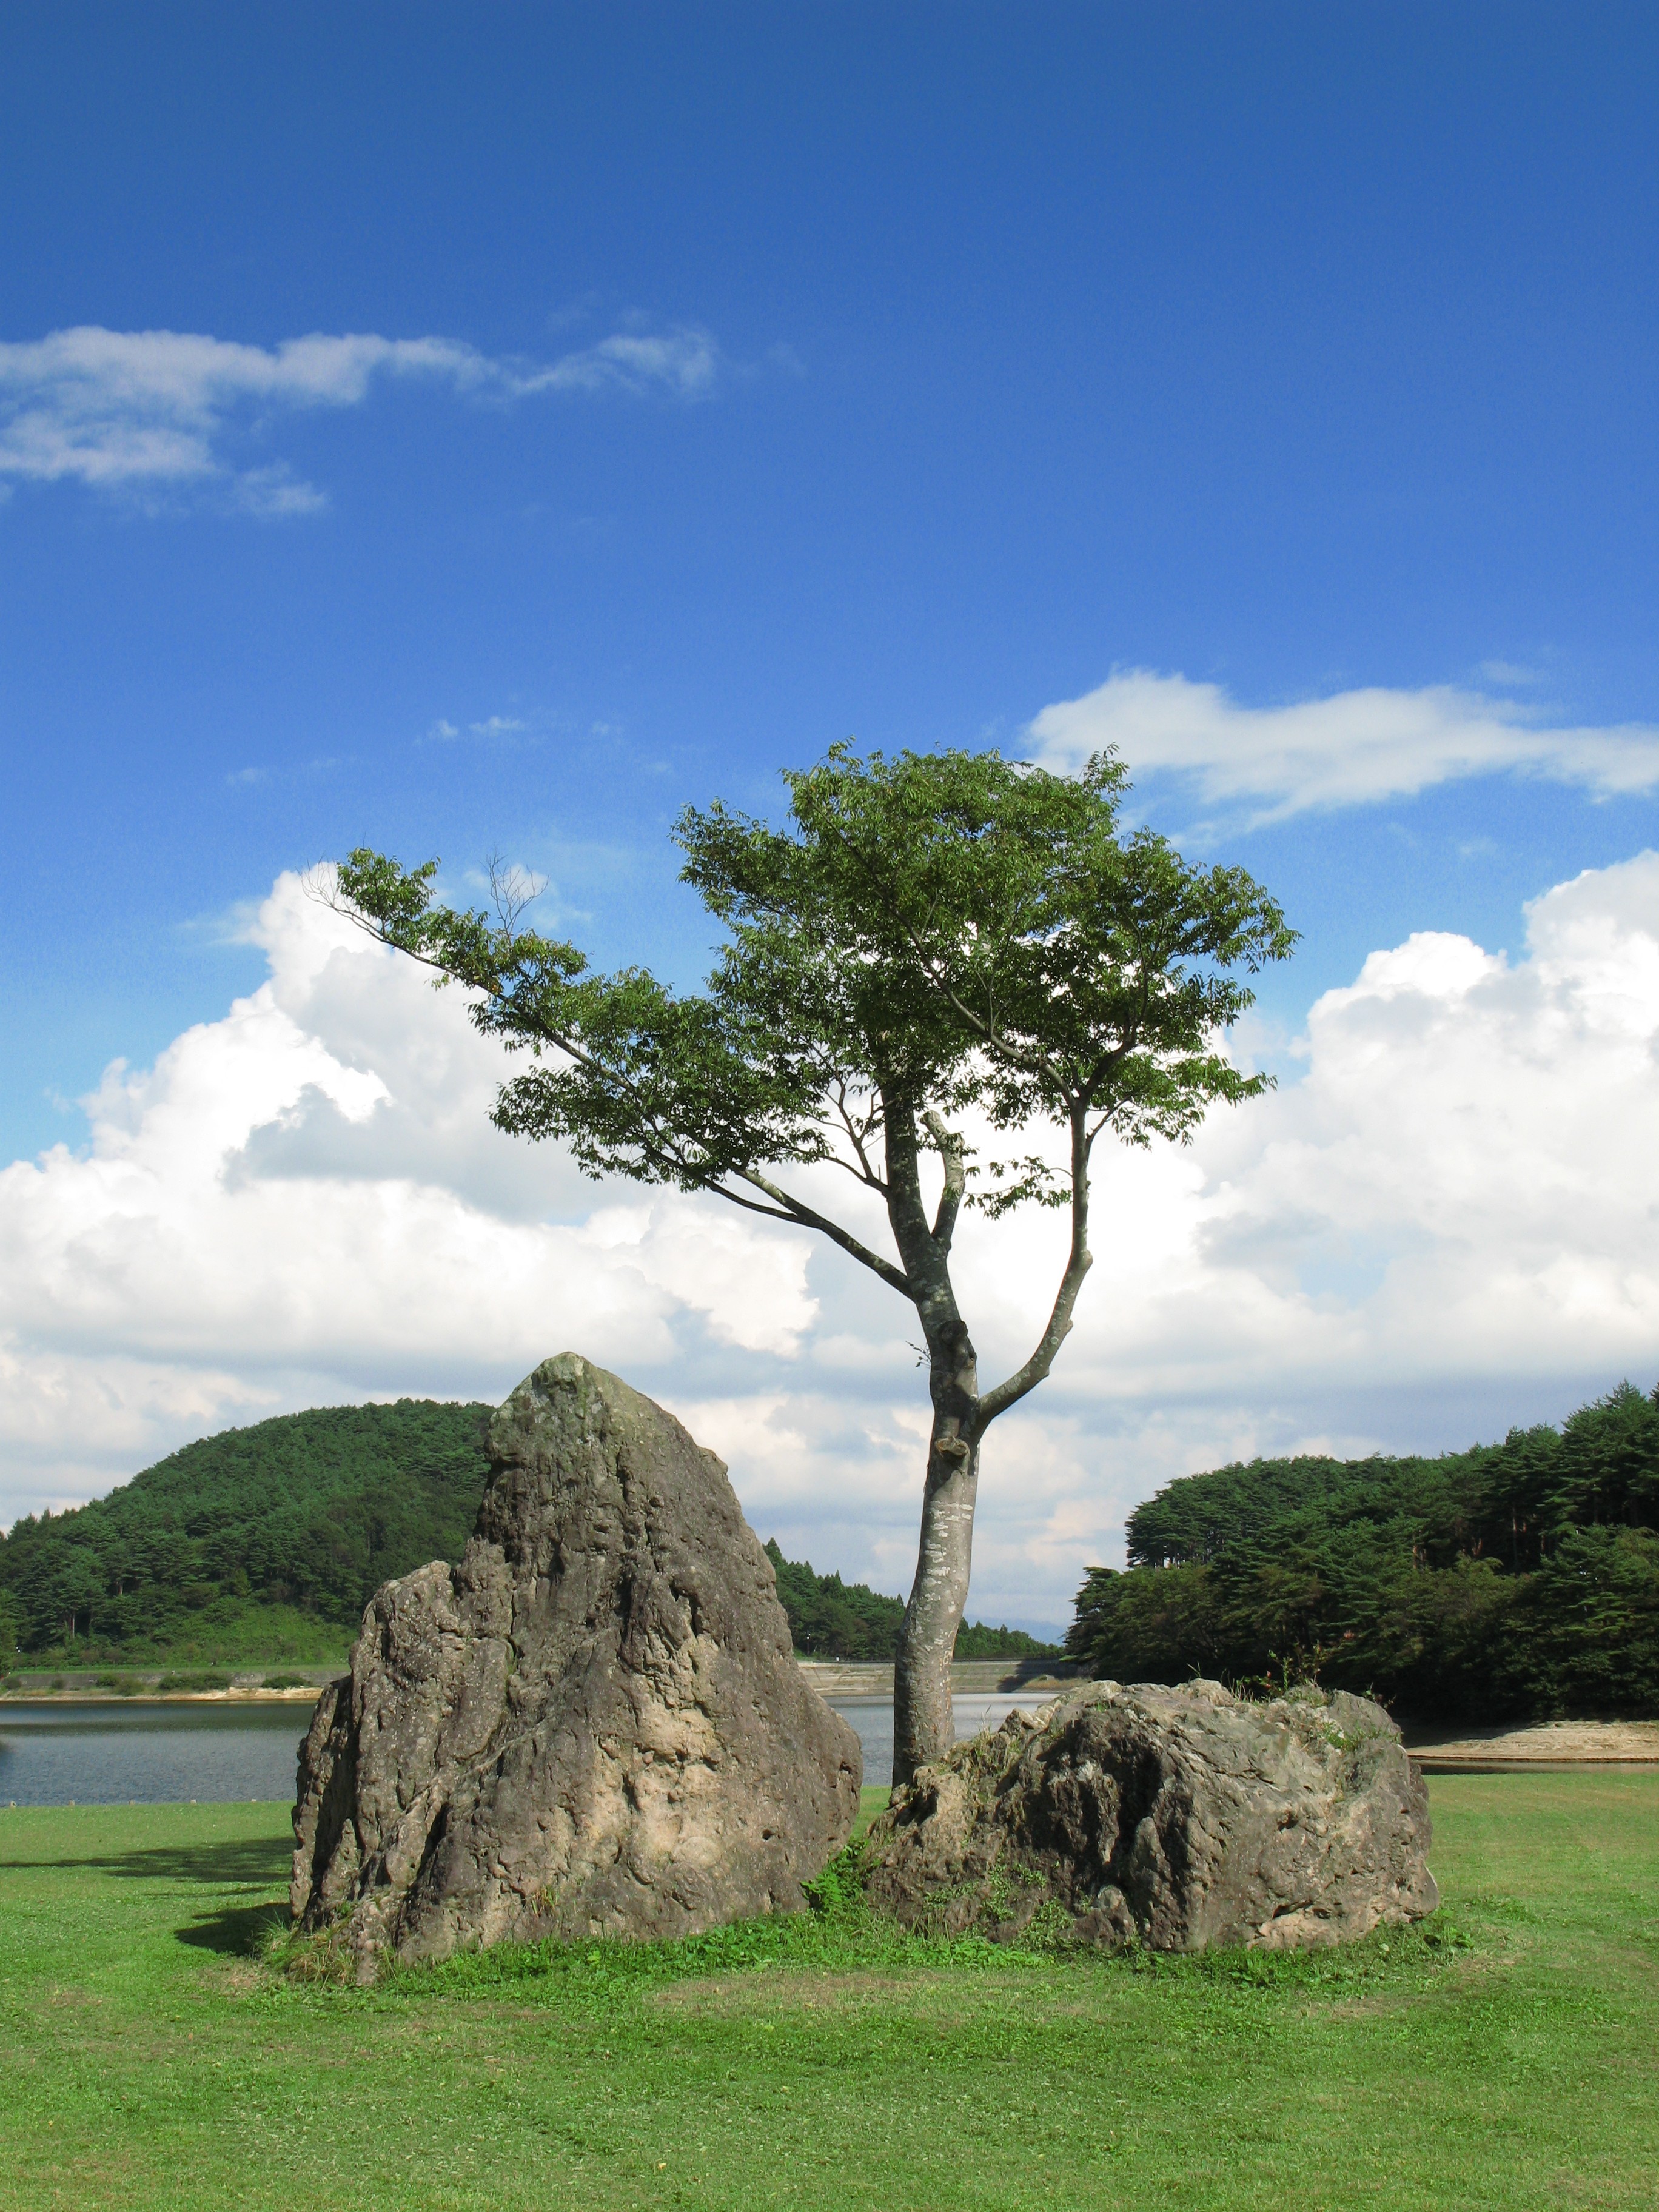
landscape, tree, nature, grass, rock, plant, sky, hill, green, high, soil, savanna, cool image, hires, ecosystem, hi, res, powershotg7, canong7, treesubject, rural area, woody plant, arecales